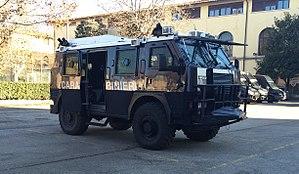
L'Iveco RG 12 E.21W est un véhicule de transport de troupes blindé, conçu pour assurer l'ordre public mais qui peut servir à d'autres fins comme véhicule de commandement, de secours tactique, paramilitaire, de surveillance. C'est un véhicule légèrement blindé avec des capacités de tout terrain.